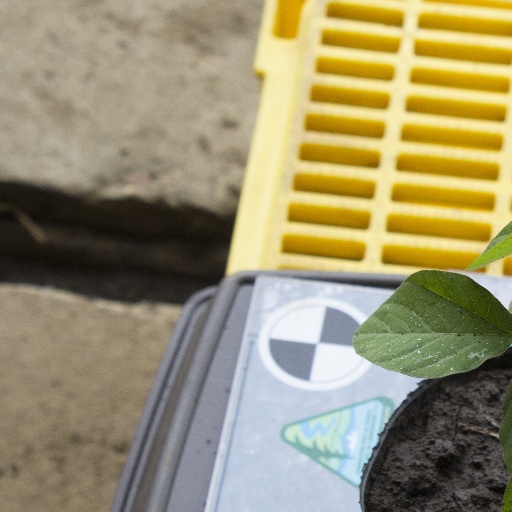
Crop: soybean